José María de Orbe y Gaytán

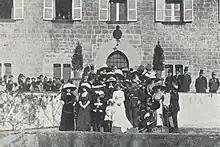
daughter getting married

Following his early homeschooling, some time in the late 1850s José María entered the Jesuit Tivoli college in Bordeaux. He spend there at least few years; due to unspecified family reasons he moved to an unidentified school in Pamplona, where in the mid-1860s he obtained the baccalaureat. Some sources claim he attended also Real Seminario de Nobles de Vergara and an institution in Madrid. José María married a Valenciana, María Vives de Cañamas (1853-1910), daughter of 18. (1814–1883). The couple had 7 children, born between 1879 and 1894; none of them became a public figure. The heir and the 6th marqués, Ignacio de Orbe y Vives Cañamas, was moderately active in the Carlist realm and grew to member of the Vascongadas party executive in the 1960s. Perhaps the best known of José María's descendants is his great-grandson and the 7th marqués, José María de Orbe y Klingenberg, a filmmaker; most of his movies, usually set in the Catalan ambience, do not relate to ancestral records; the last one, however, is partially shot in the Astigarraga palace and contains veiled references to the family history.